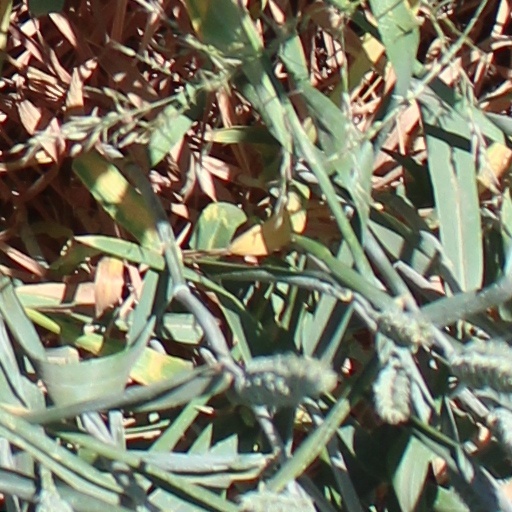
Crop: wheat